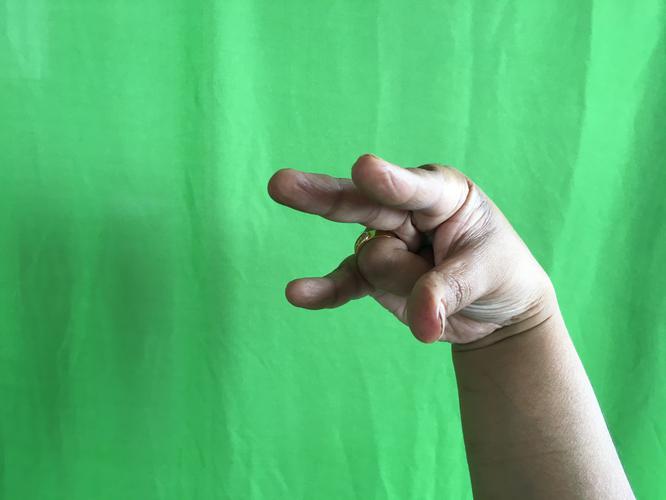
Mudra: Kangulam
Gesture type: single_hand